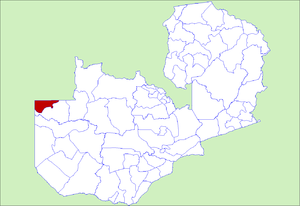
Le District de Chavuma est un district de Zambie, situé dans la Province Nord-Occidentale. Sa capitale se situe à Chavuma. Selon le recensement zambien de 2000, le district a une population de 29 941 personnes.